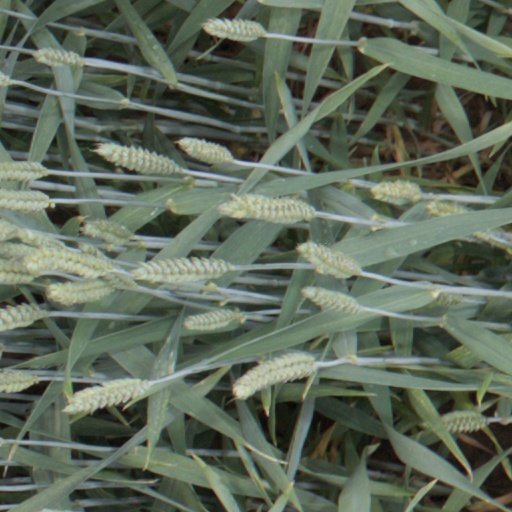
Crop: wheat